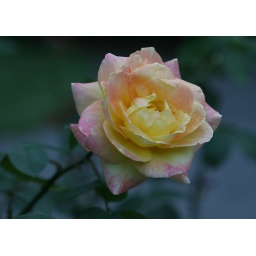
My late mother's friend June grows these beautiful roses at her home near Lake Macquarie NSW Australia.